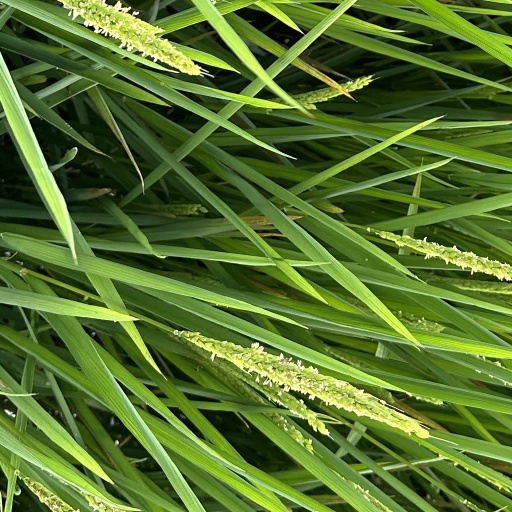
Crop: rice